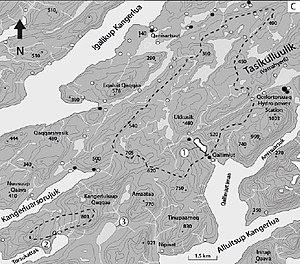
Carte représentant les lacs de la péninsule de Vatnahverfi.
Vatnahverfi, actuellement connue sous les noms de Tasikuluulik ou Qeqertaasaq en langue groenlandaise, est une ancienne colonie viking située dans l'Établissement de l'Est. Le nom de Vatnahverfi peut être approximativement traduit par « District des lacs ».